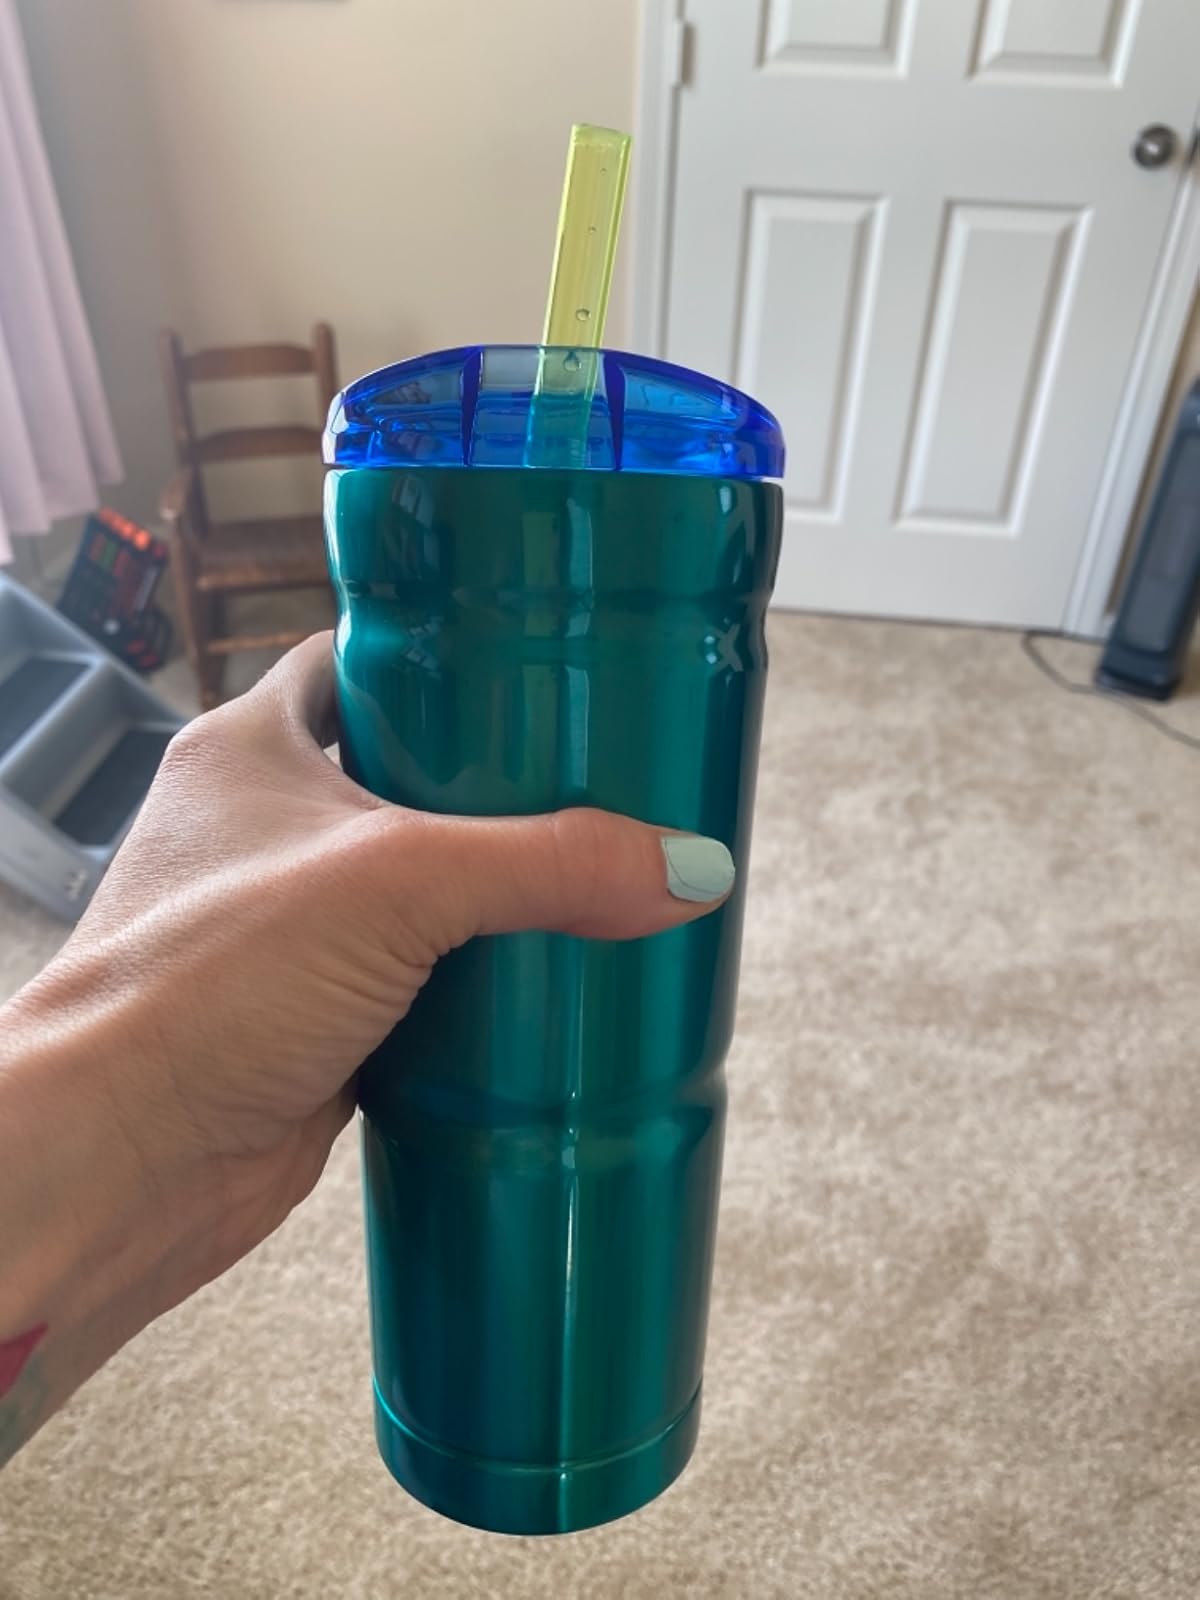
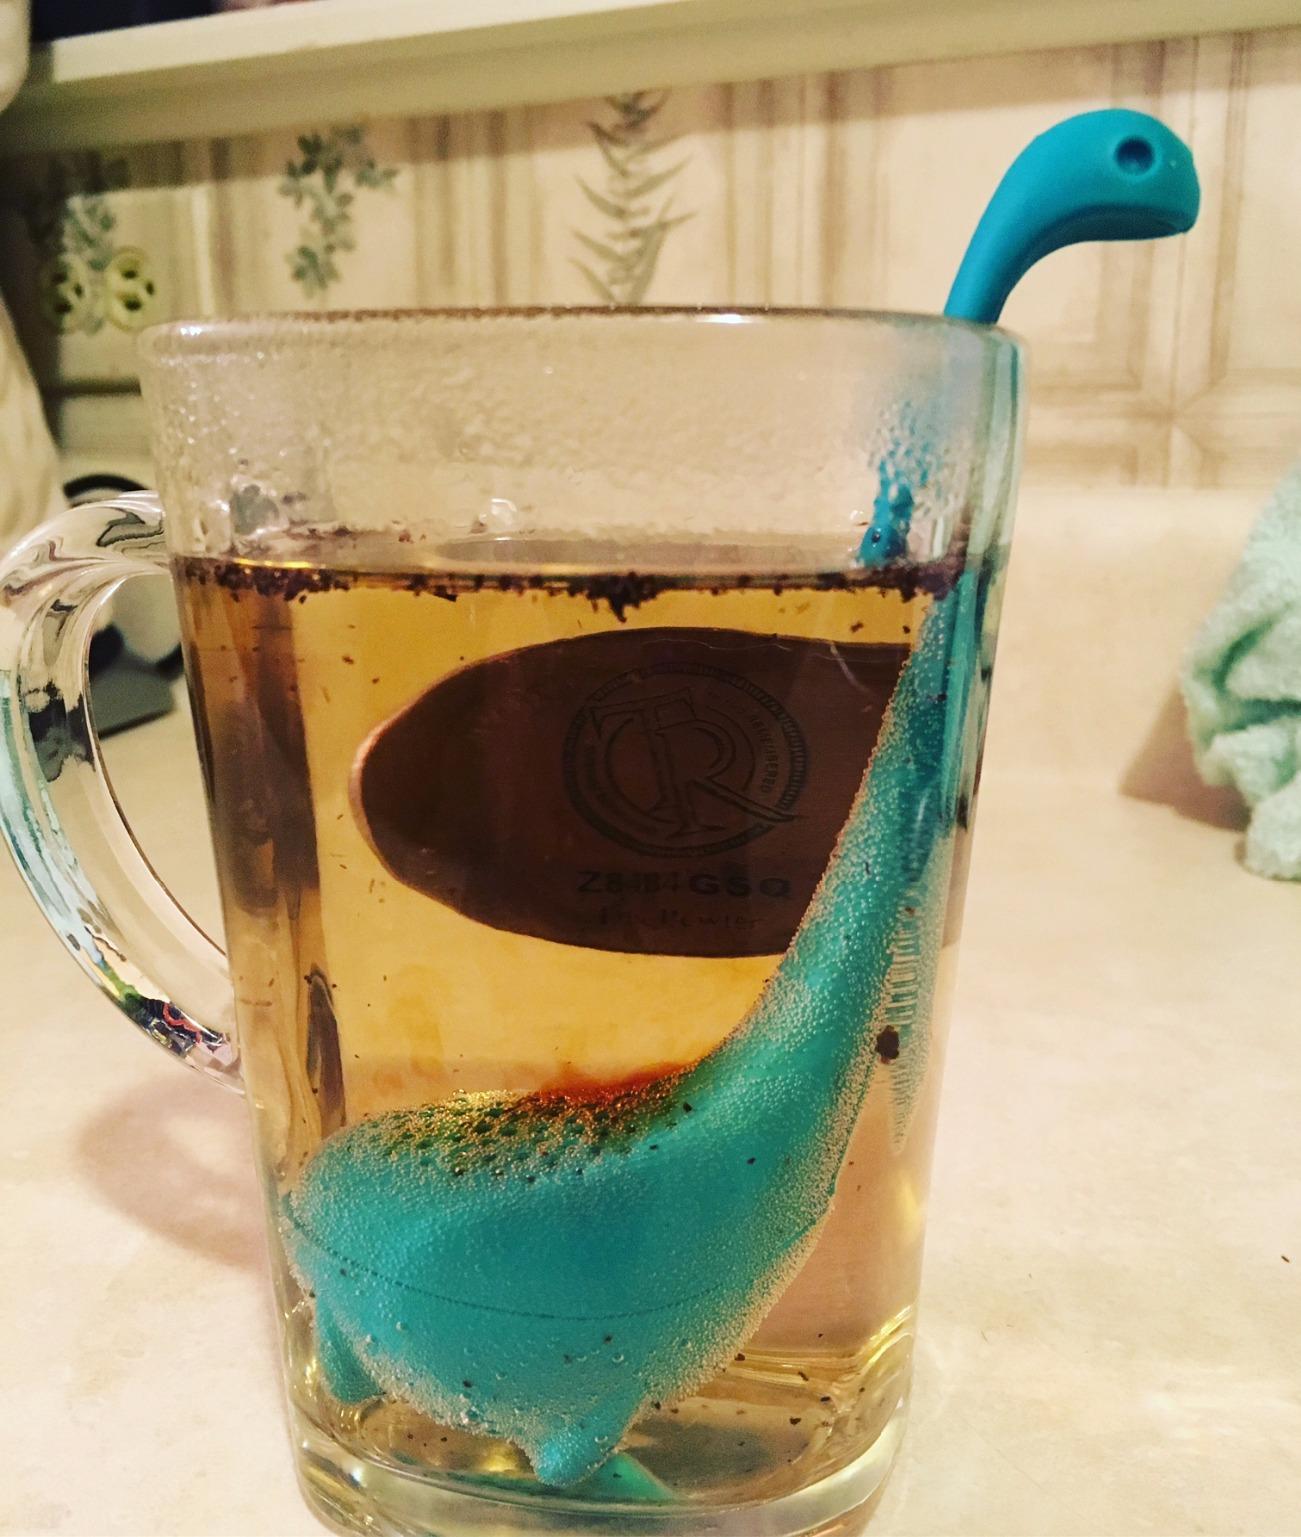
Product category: items_tea
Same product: no